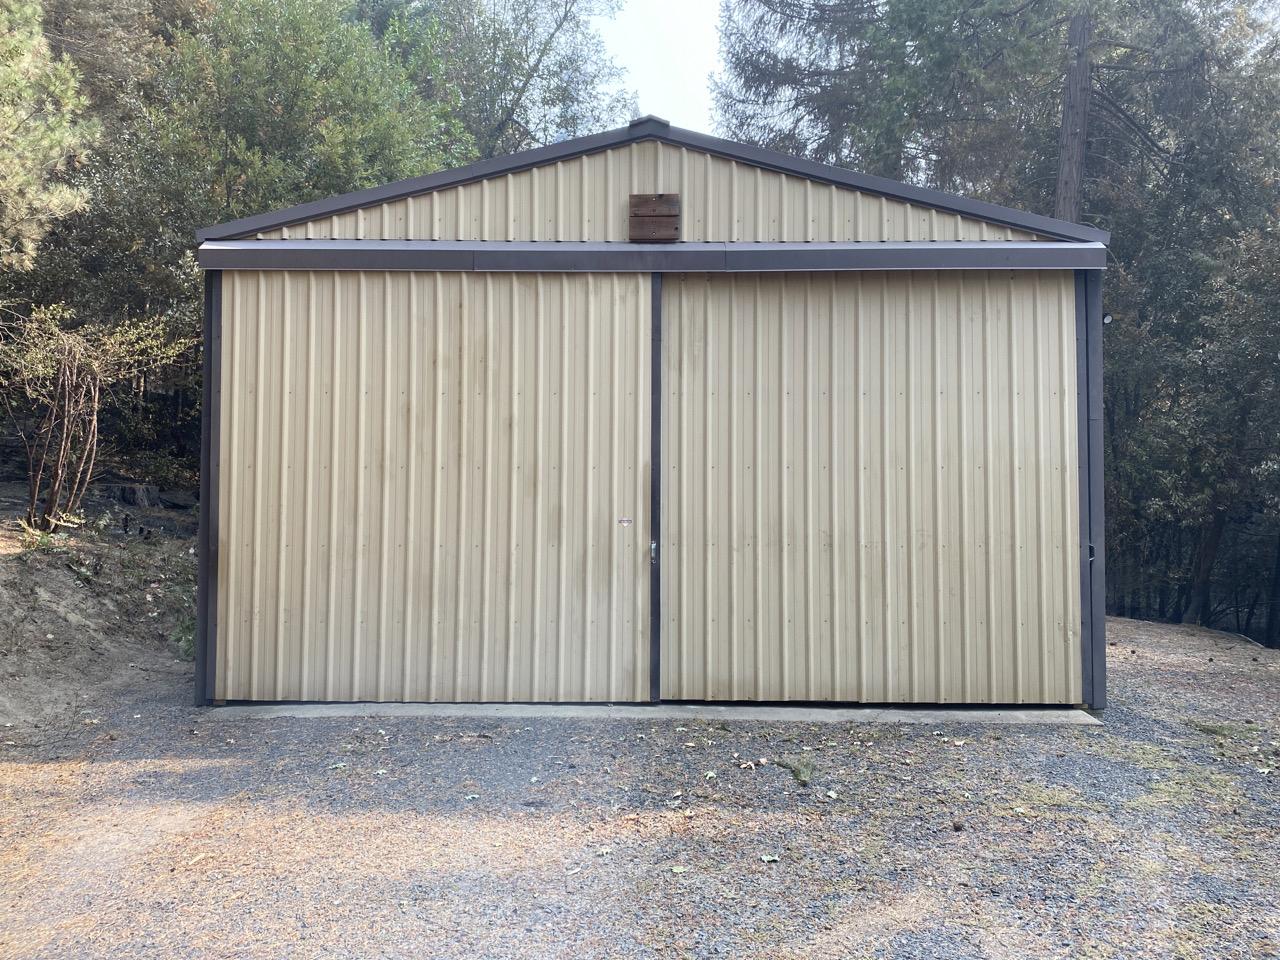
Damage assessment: no_damage